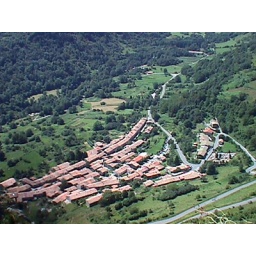
The sleepy village nestled in green fields and forest at the foot of the enormous Pog.